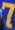
Number: 7